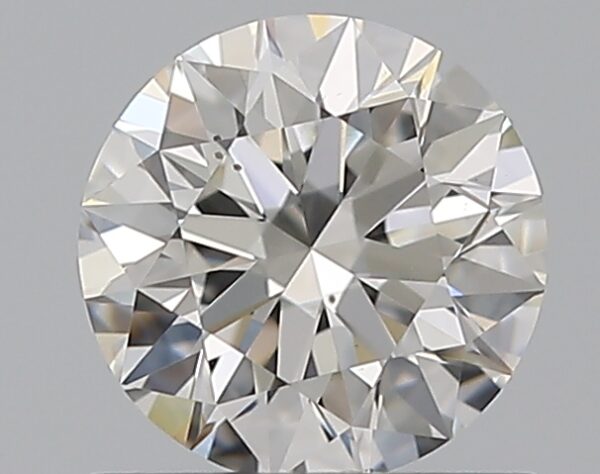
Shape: round
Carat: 0.7
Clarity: VS2
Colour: F
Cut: EX
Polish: EX
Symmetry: EX
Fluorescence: F
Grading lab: GIA
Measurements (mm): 5.66 x 5.7 x 3.54